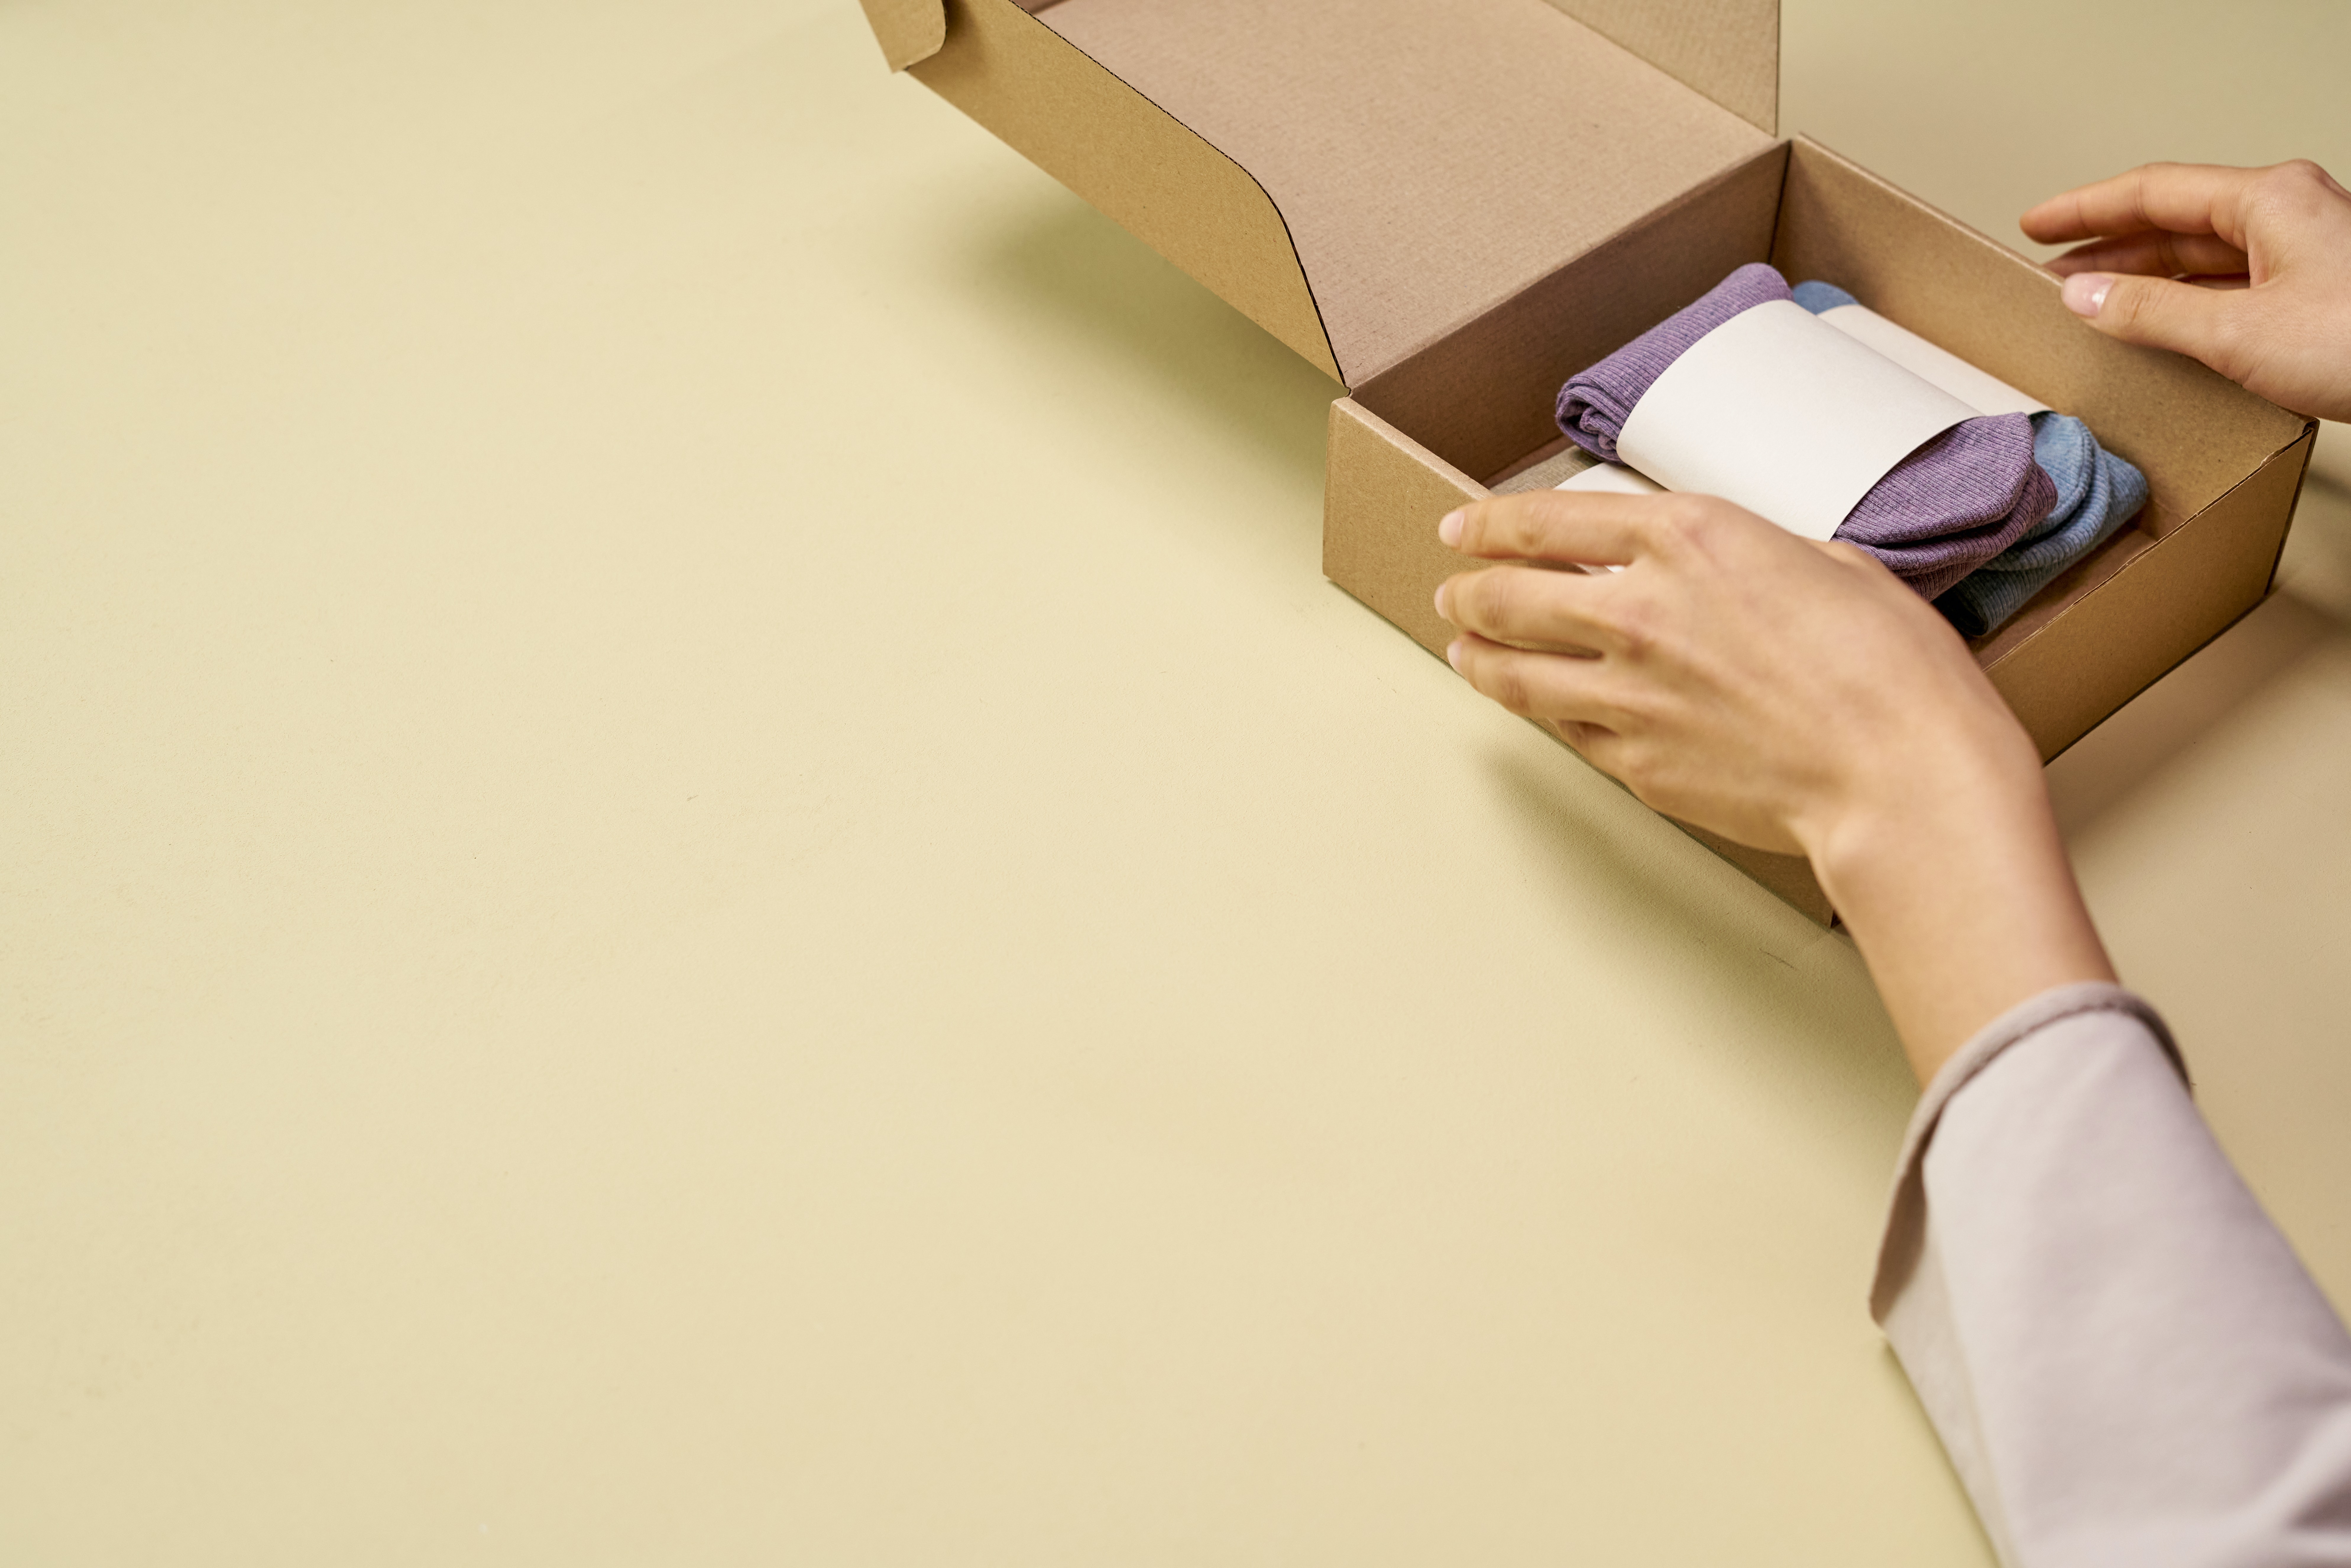
fashion, hand, shoulder, gesture, window, wood, finger, elbow, gadget, wrist, eyewear, nail, communication device, waist, hardwood, flooring, house, box, thumb, street fashion, audio equipment, paper product, t shirt, room, paper, cameras optics, ceiling, craft, illustration, cardboard, selfie, fashion accessory